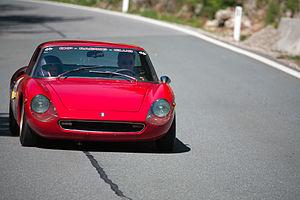
De Tomaso est une société italienne de construction d'automobiles. Elle fut fondée par l'Argentin Alejandro de Tomaso à Modène en Italie en 1959.